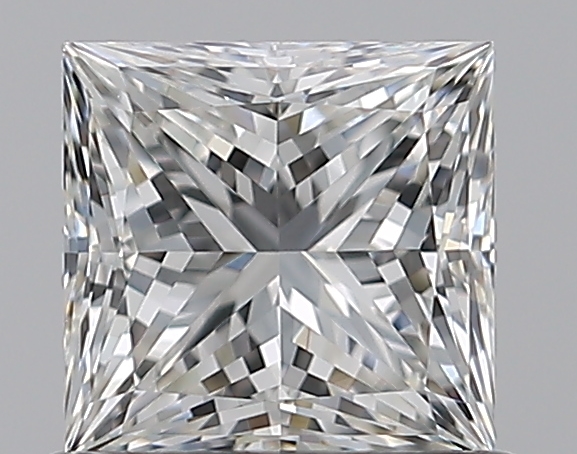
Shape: princess
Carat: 0.78
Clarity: VVS2
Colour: G
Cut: EX
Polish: EX
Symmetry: EX
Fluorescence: N
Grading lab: GIA
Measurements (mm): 5.07 x 4.93 x 3.62